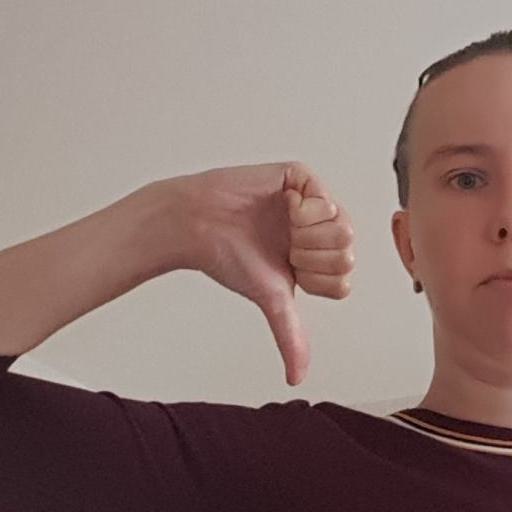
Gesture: dislike